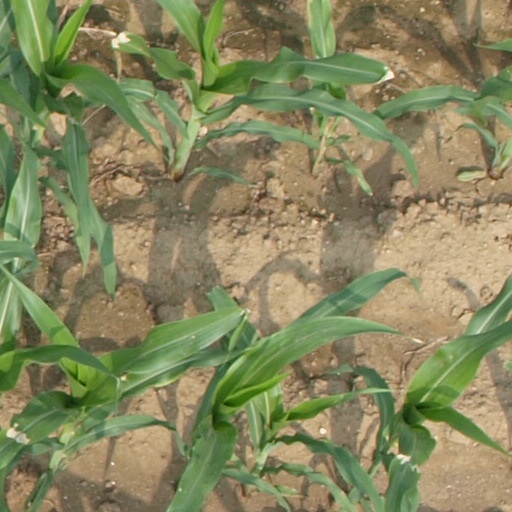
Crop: maize; corn